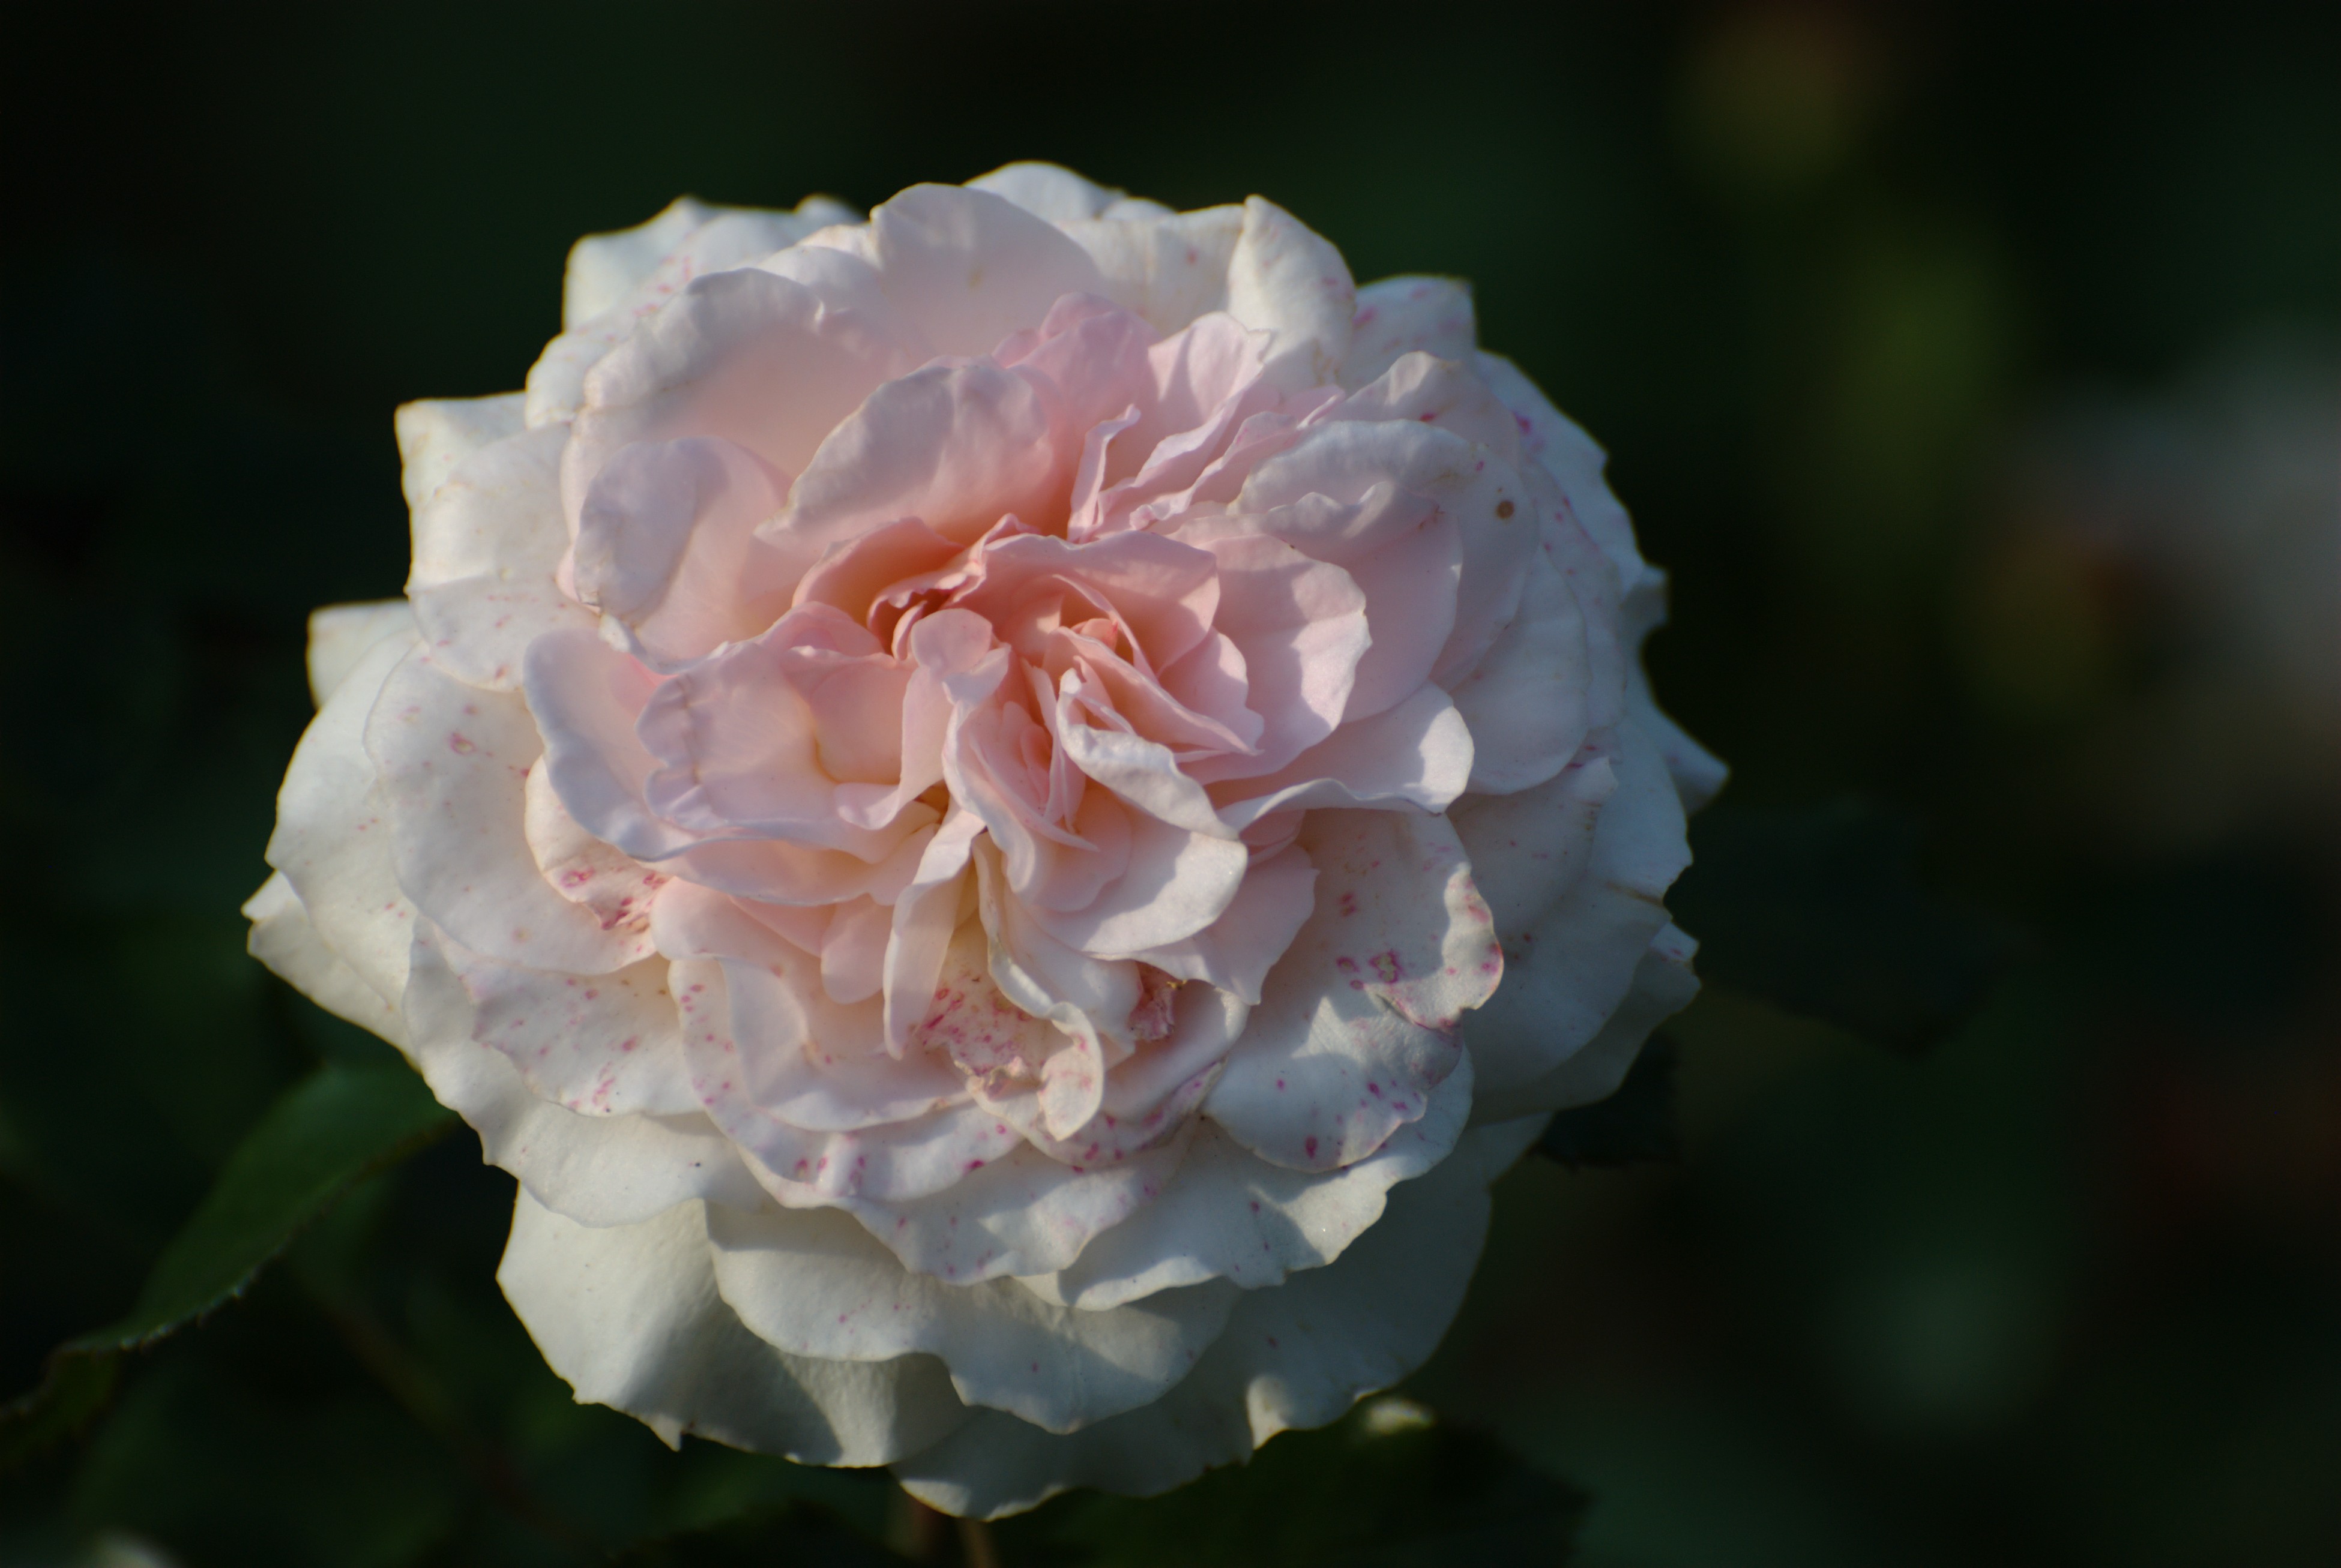
nature, blossom, plant, flower, petal, rose, nikon, flora, flowers, abigfave, d80, naturesfinest, mywinners, floribunda, nikond80, macro photography, fantasticflower, flowering plant, garden roses, rose family, land plant, rosa centifolia, rose order